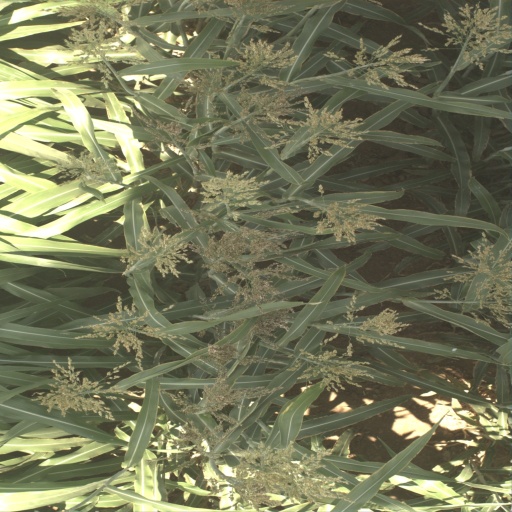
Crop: sorghum